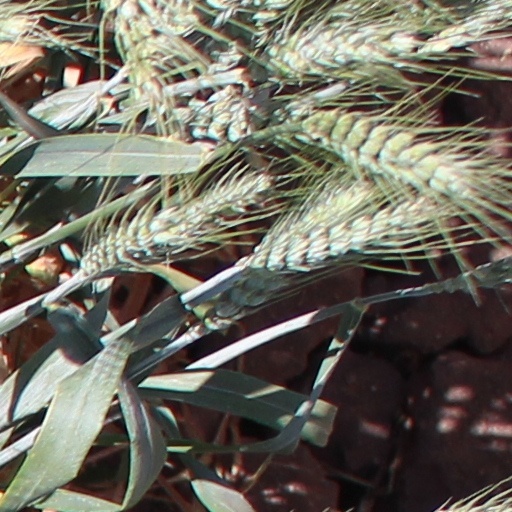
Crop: wheat